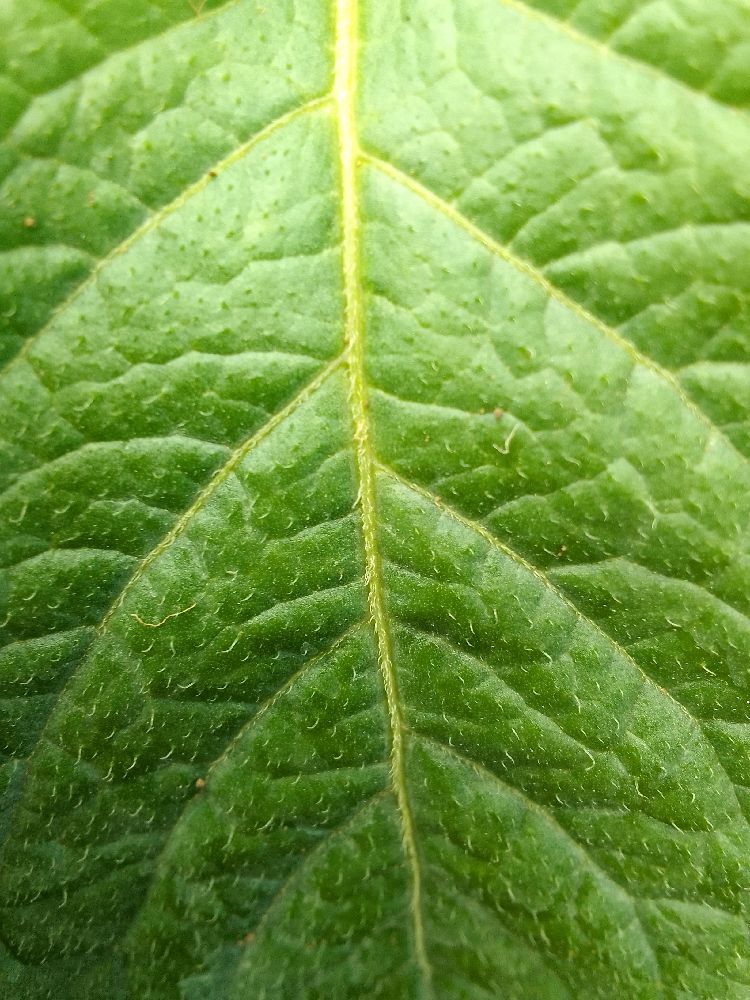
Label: Healthy